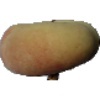
Label: Peach Flat 1